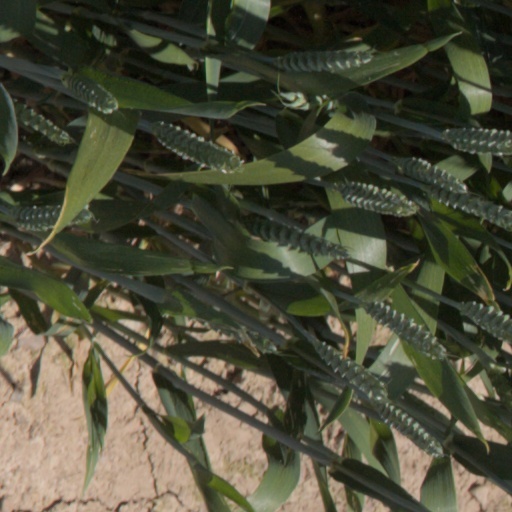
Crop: wheat